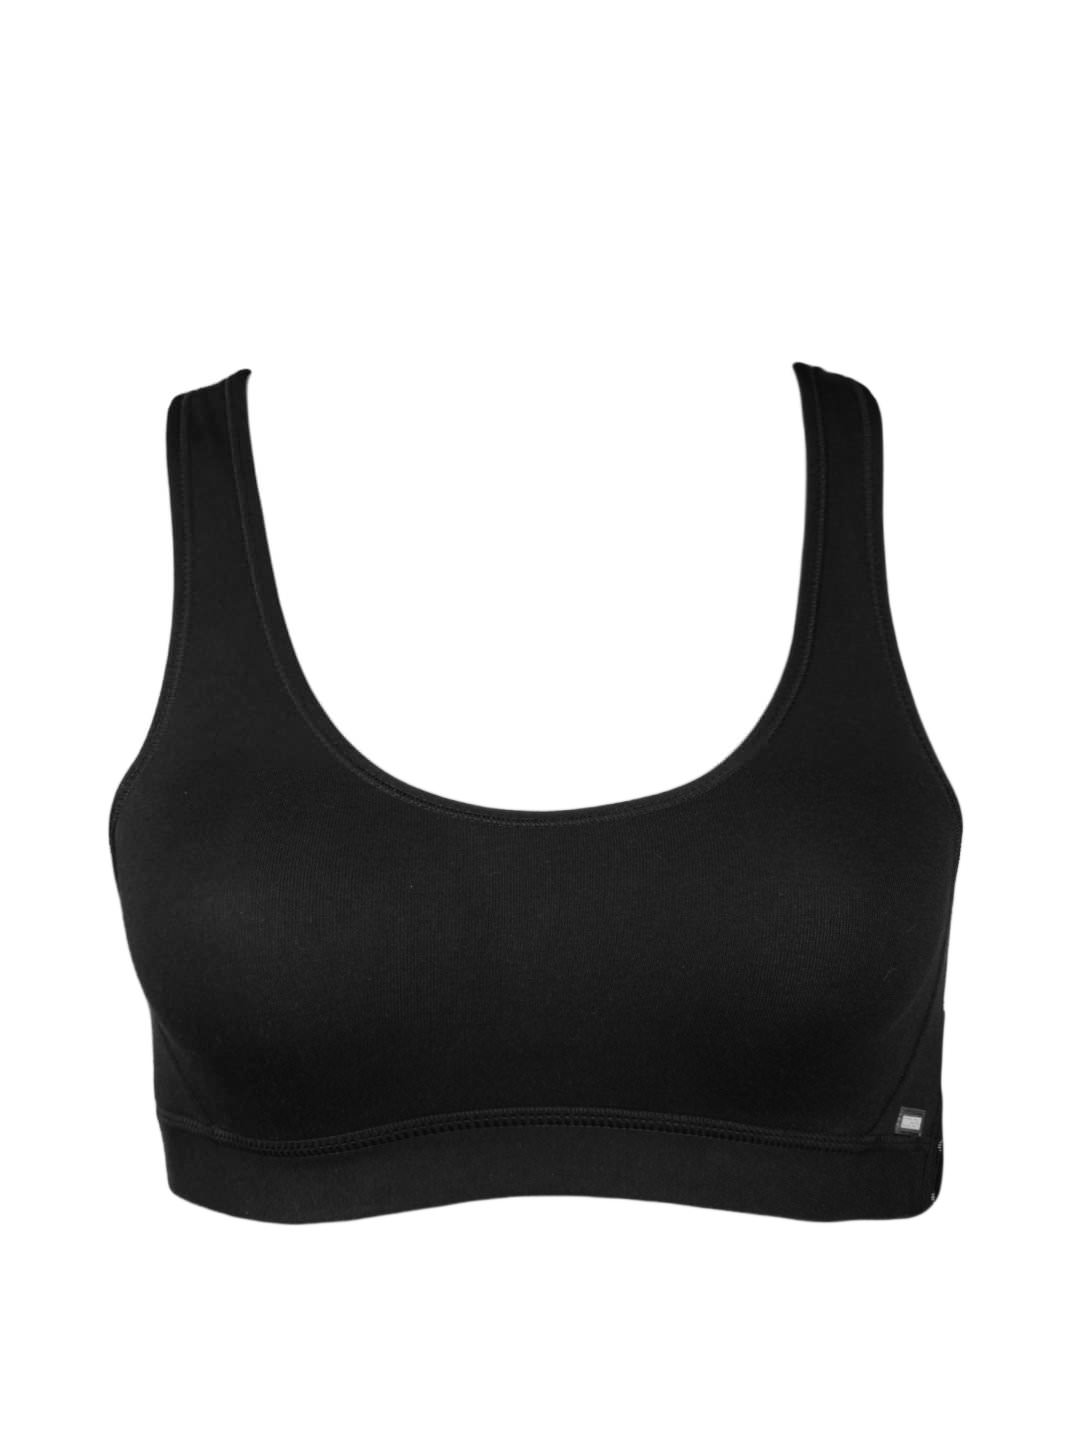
Jockey Black Eva Sports Bra 1375
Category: Apparel / Innerwear / Bra
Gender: Women
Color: Black
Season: Summer 2018
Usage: Sports